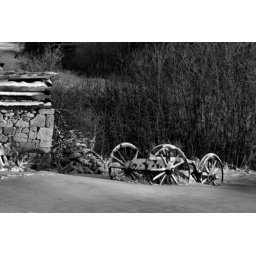
Wagon rock wall first light in snow Geese Chinook B&W